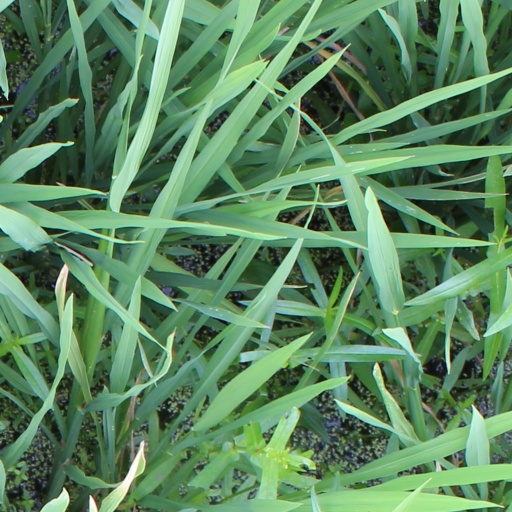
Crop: rice